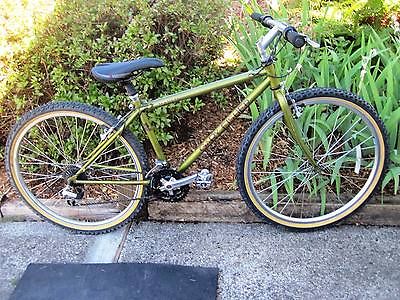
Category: bicycle